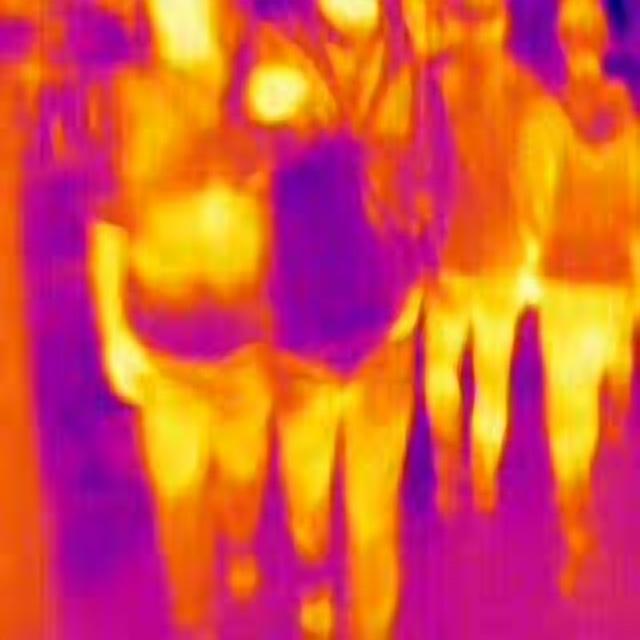
Detected objects:
label: person
label: person
label: person
label: person